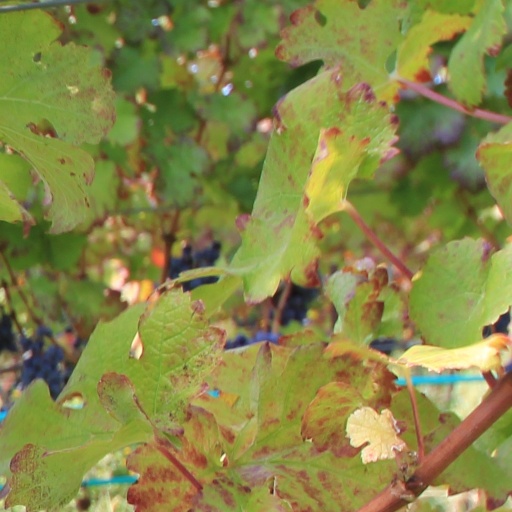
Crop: grape